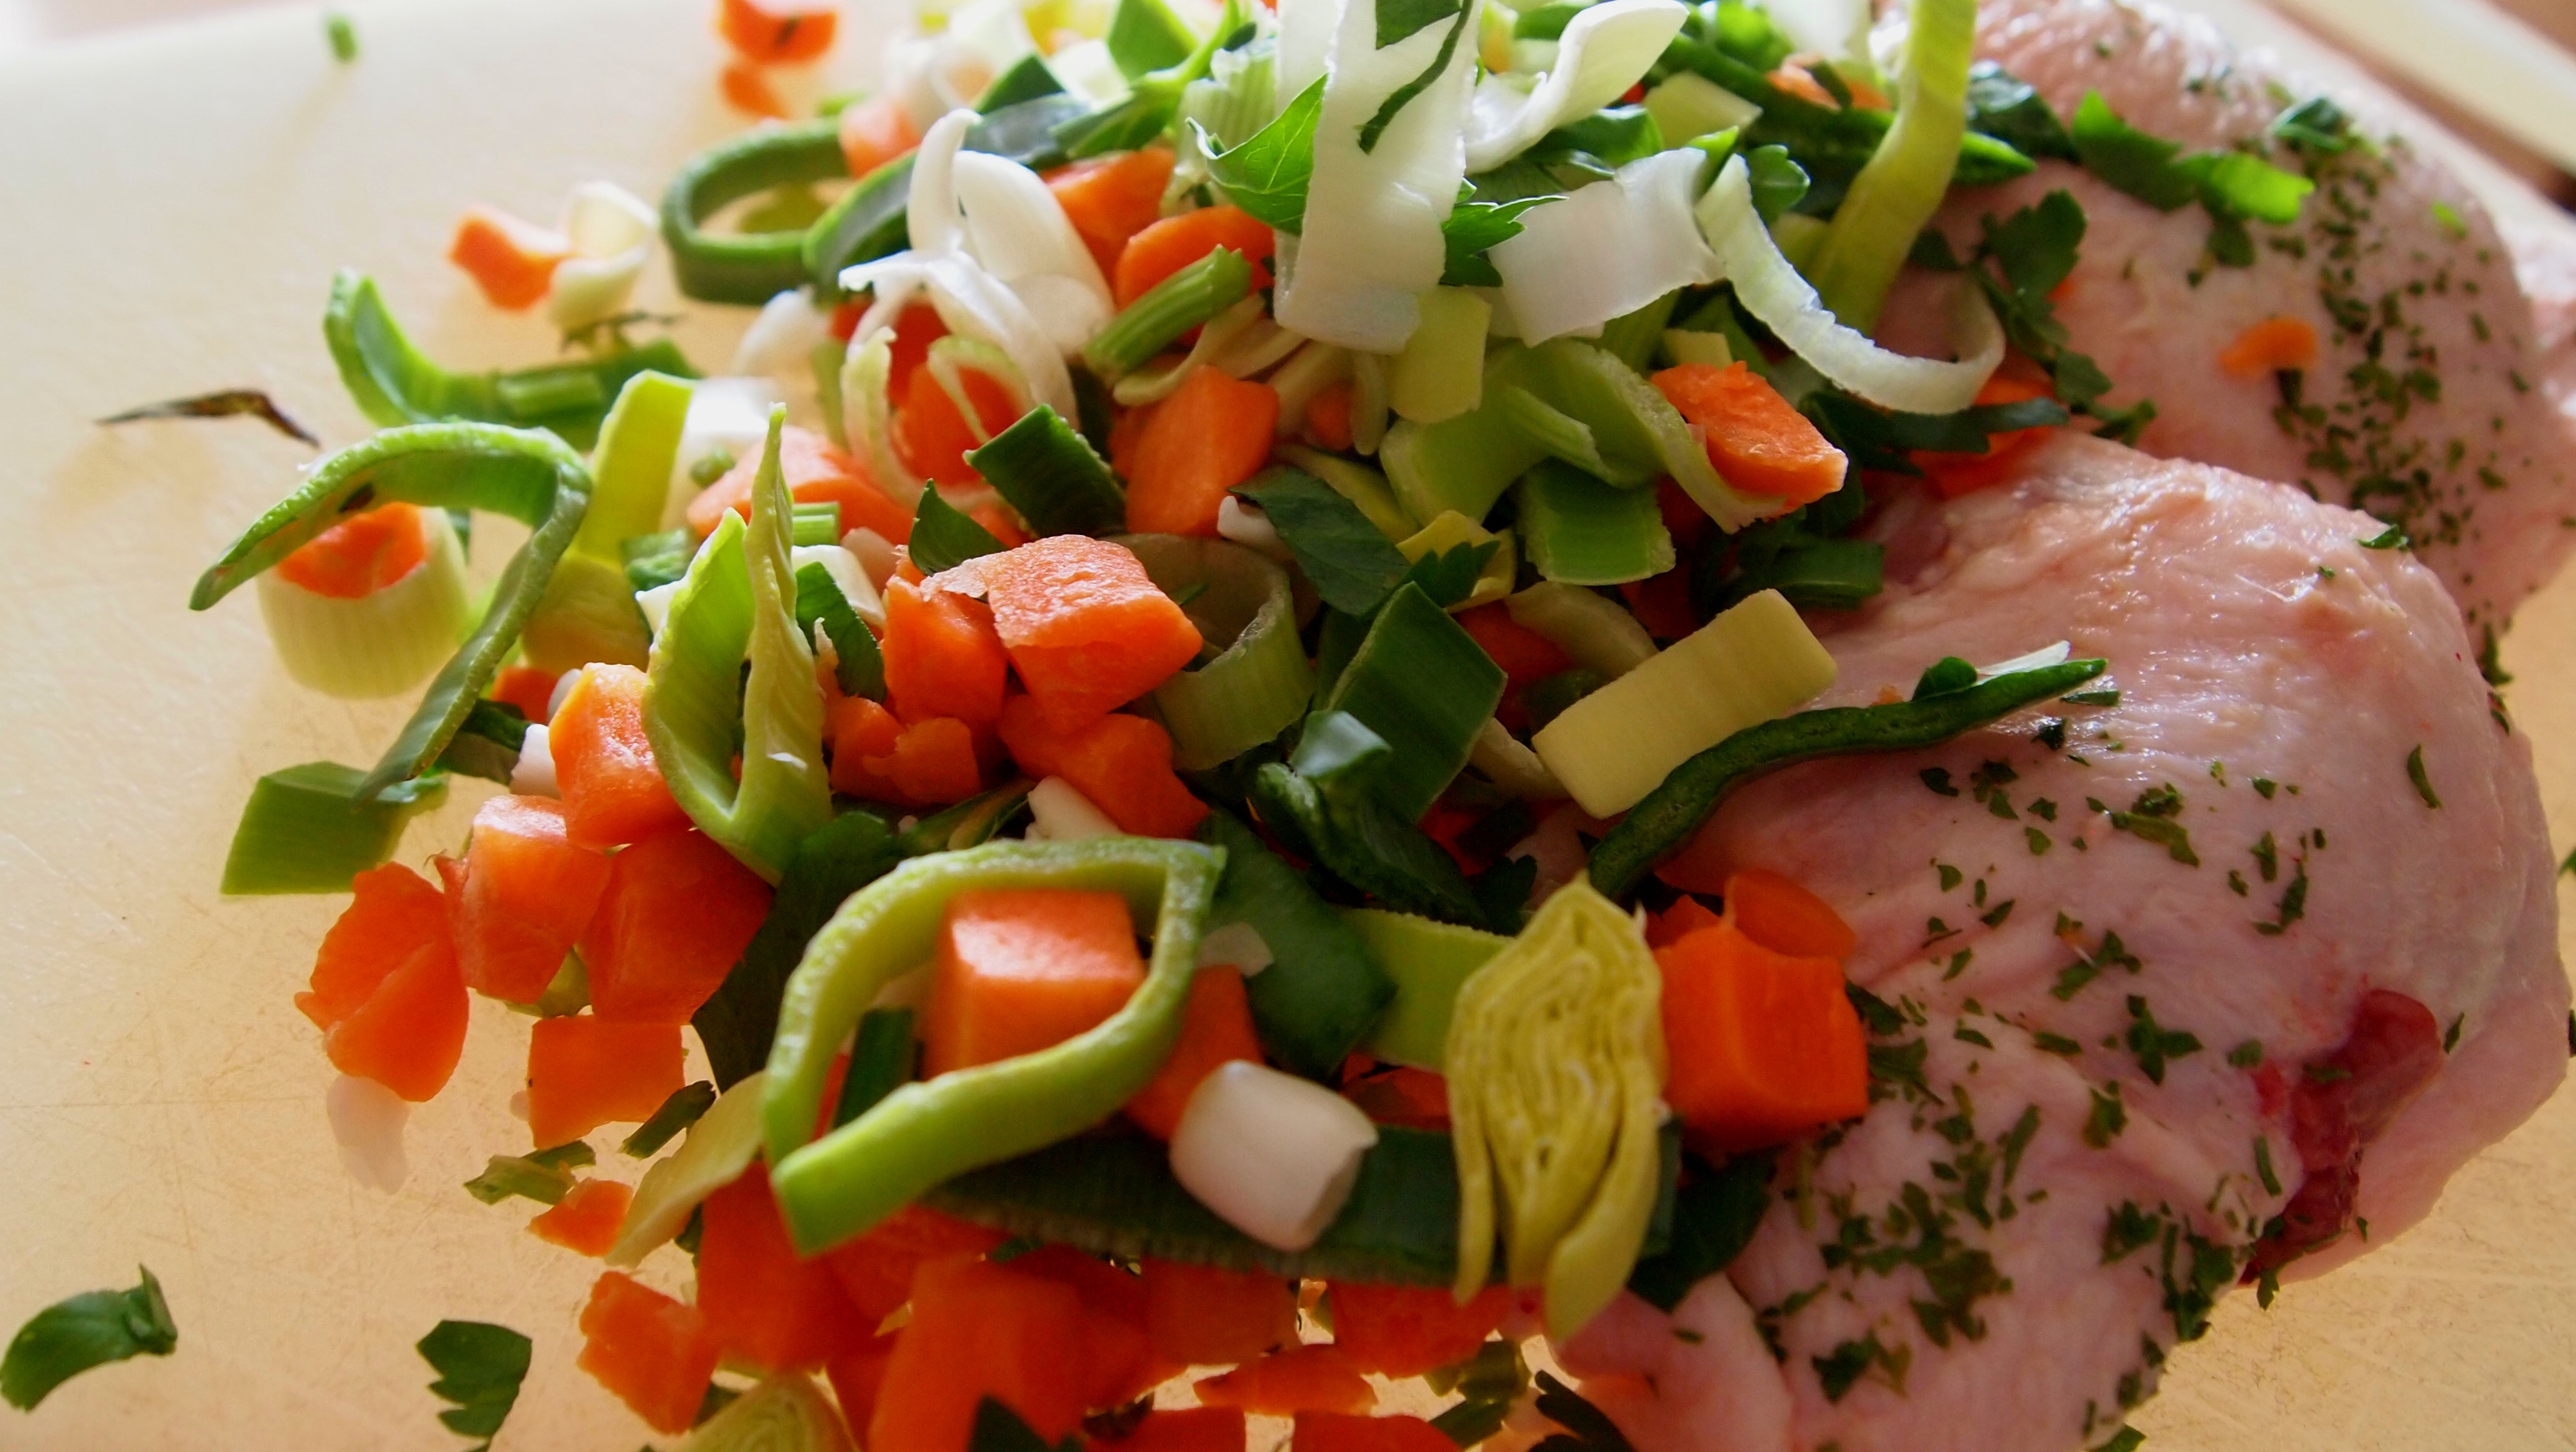
dish, food, salad, cooking, produce, vegetable, kitchen, meat, cuisine, countertop, root, cutting, leek, herbs, chicken breast, chicken soup